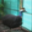
Label: bird